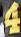
Number: 4